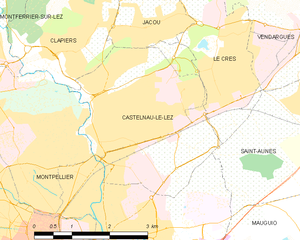
Carte de la commune française de code INSEE 34057 - Castelnau-le-Lez
Castelnau-le-Lez est une commune française située dans le département de l'Hérault en région Occitanie, en périphérie de Montpellier.